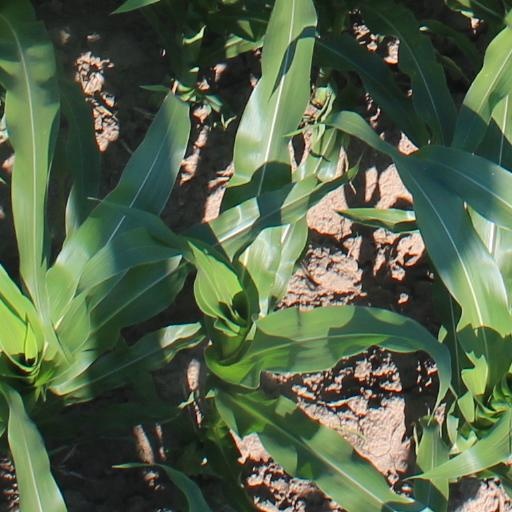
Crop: maize; corn